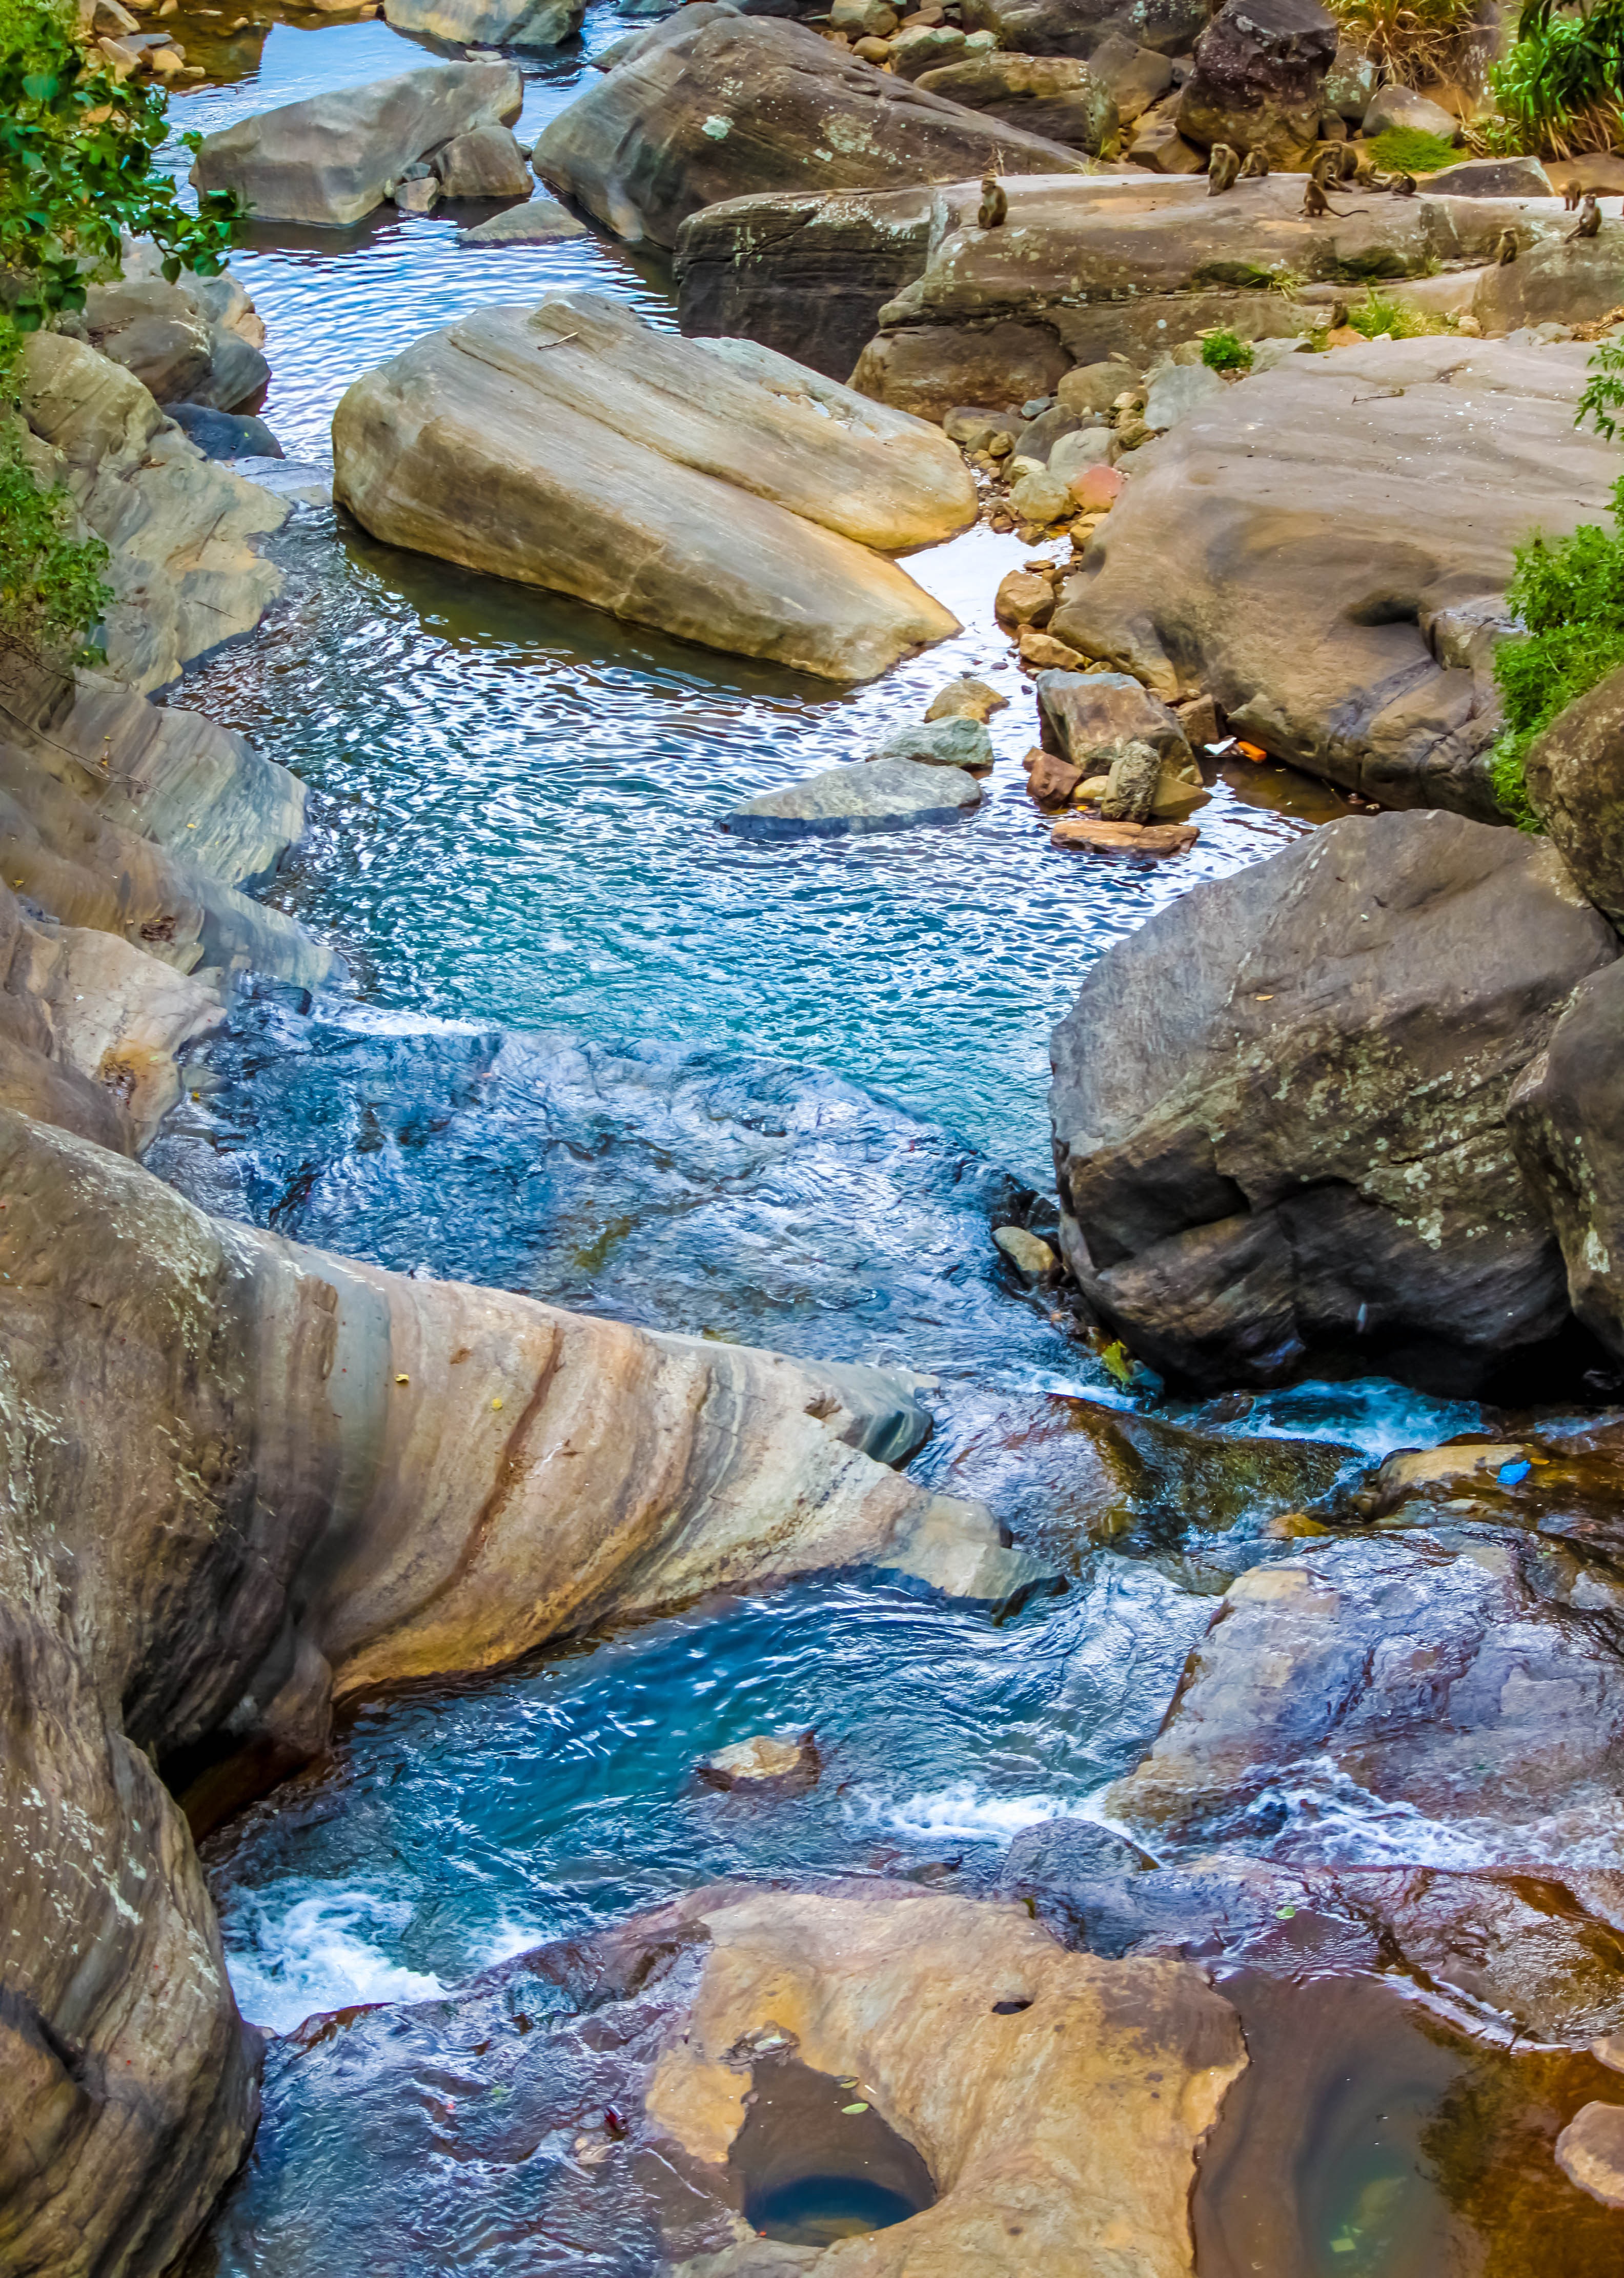
landscape, water, nature, outdoor, rock, waterfall, mountain, liquid, white, fall, wave, wet, river, summer, motion, pond, environment, stream, green, flow, flowing, splash, natural, autumn, fresh, clean, rapid, blue, splashing, body of water, freshness, boulder, pure, water feature, watercourse